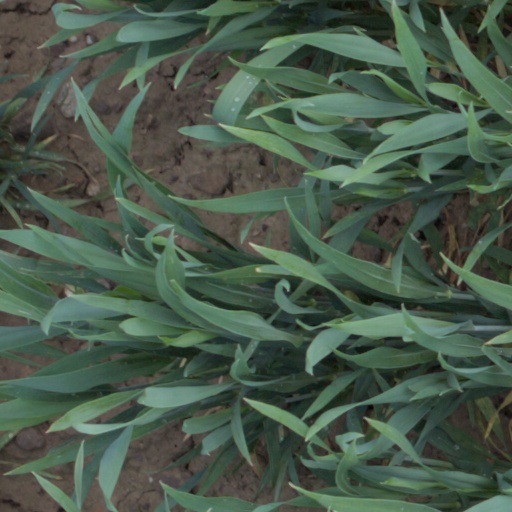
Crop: wheat